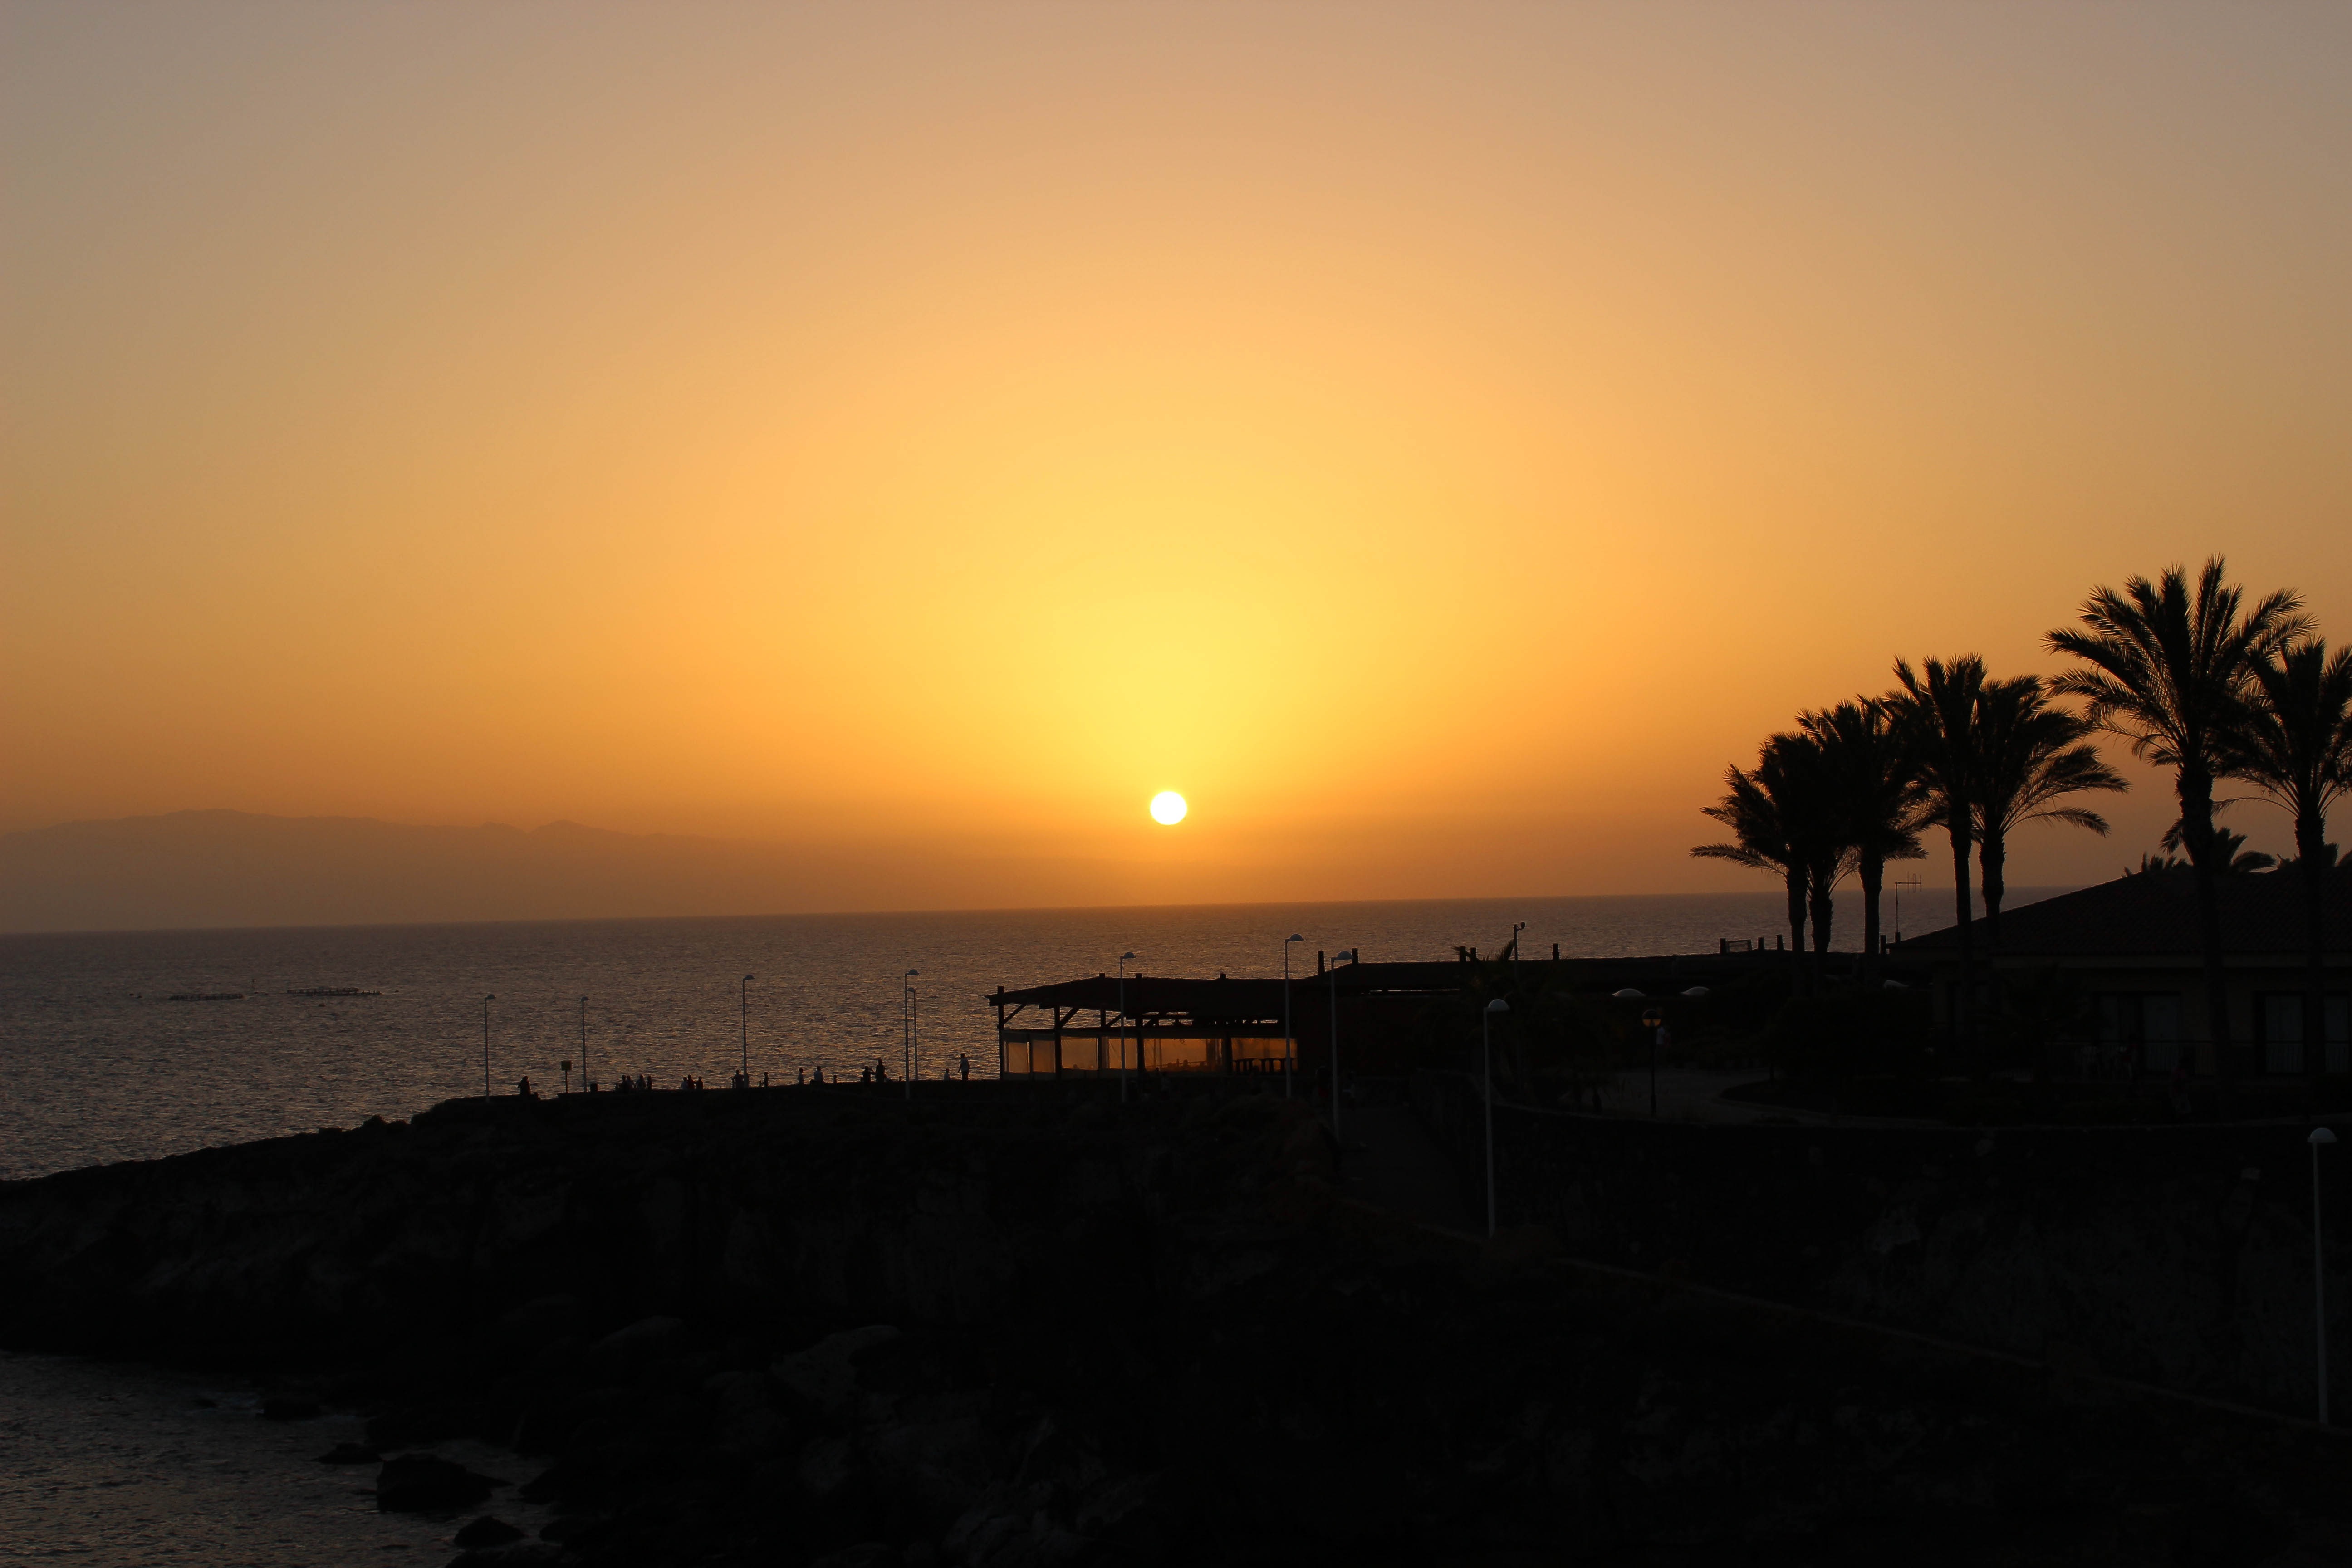
beach, sea, coast, ocean, horizon, sun, sunrise, sunset, sunlight, morning, dawn, dusk, evening, palm trees, afterglow, evening sky